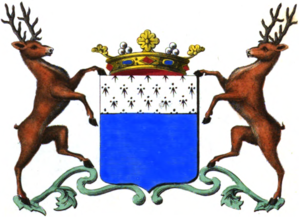
Armoiries de la famille de Lichtervelde
La famille de Traux de Wardin est une famille issue de la noblesse du Saint-Empire qui fut incorporée au sein de la noblesse belge.
La famille de Lichtervelde est une famille de la noblesse du comté de Flandre qui est ainsi titrée depuis le XVIIᵉ siècle.